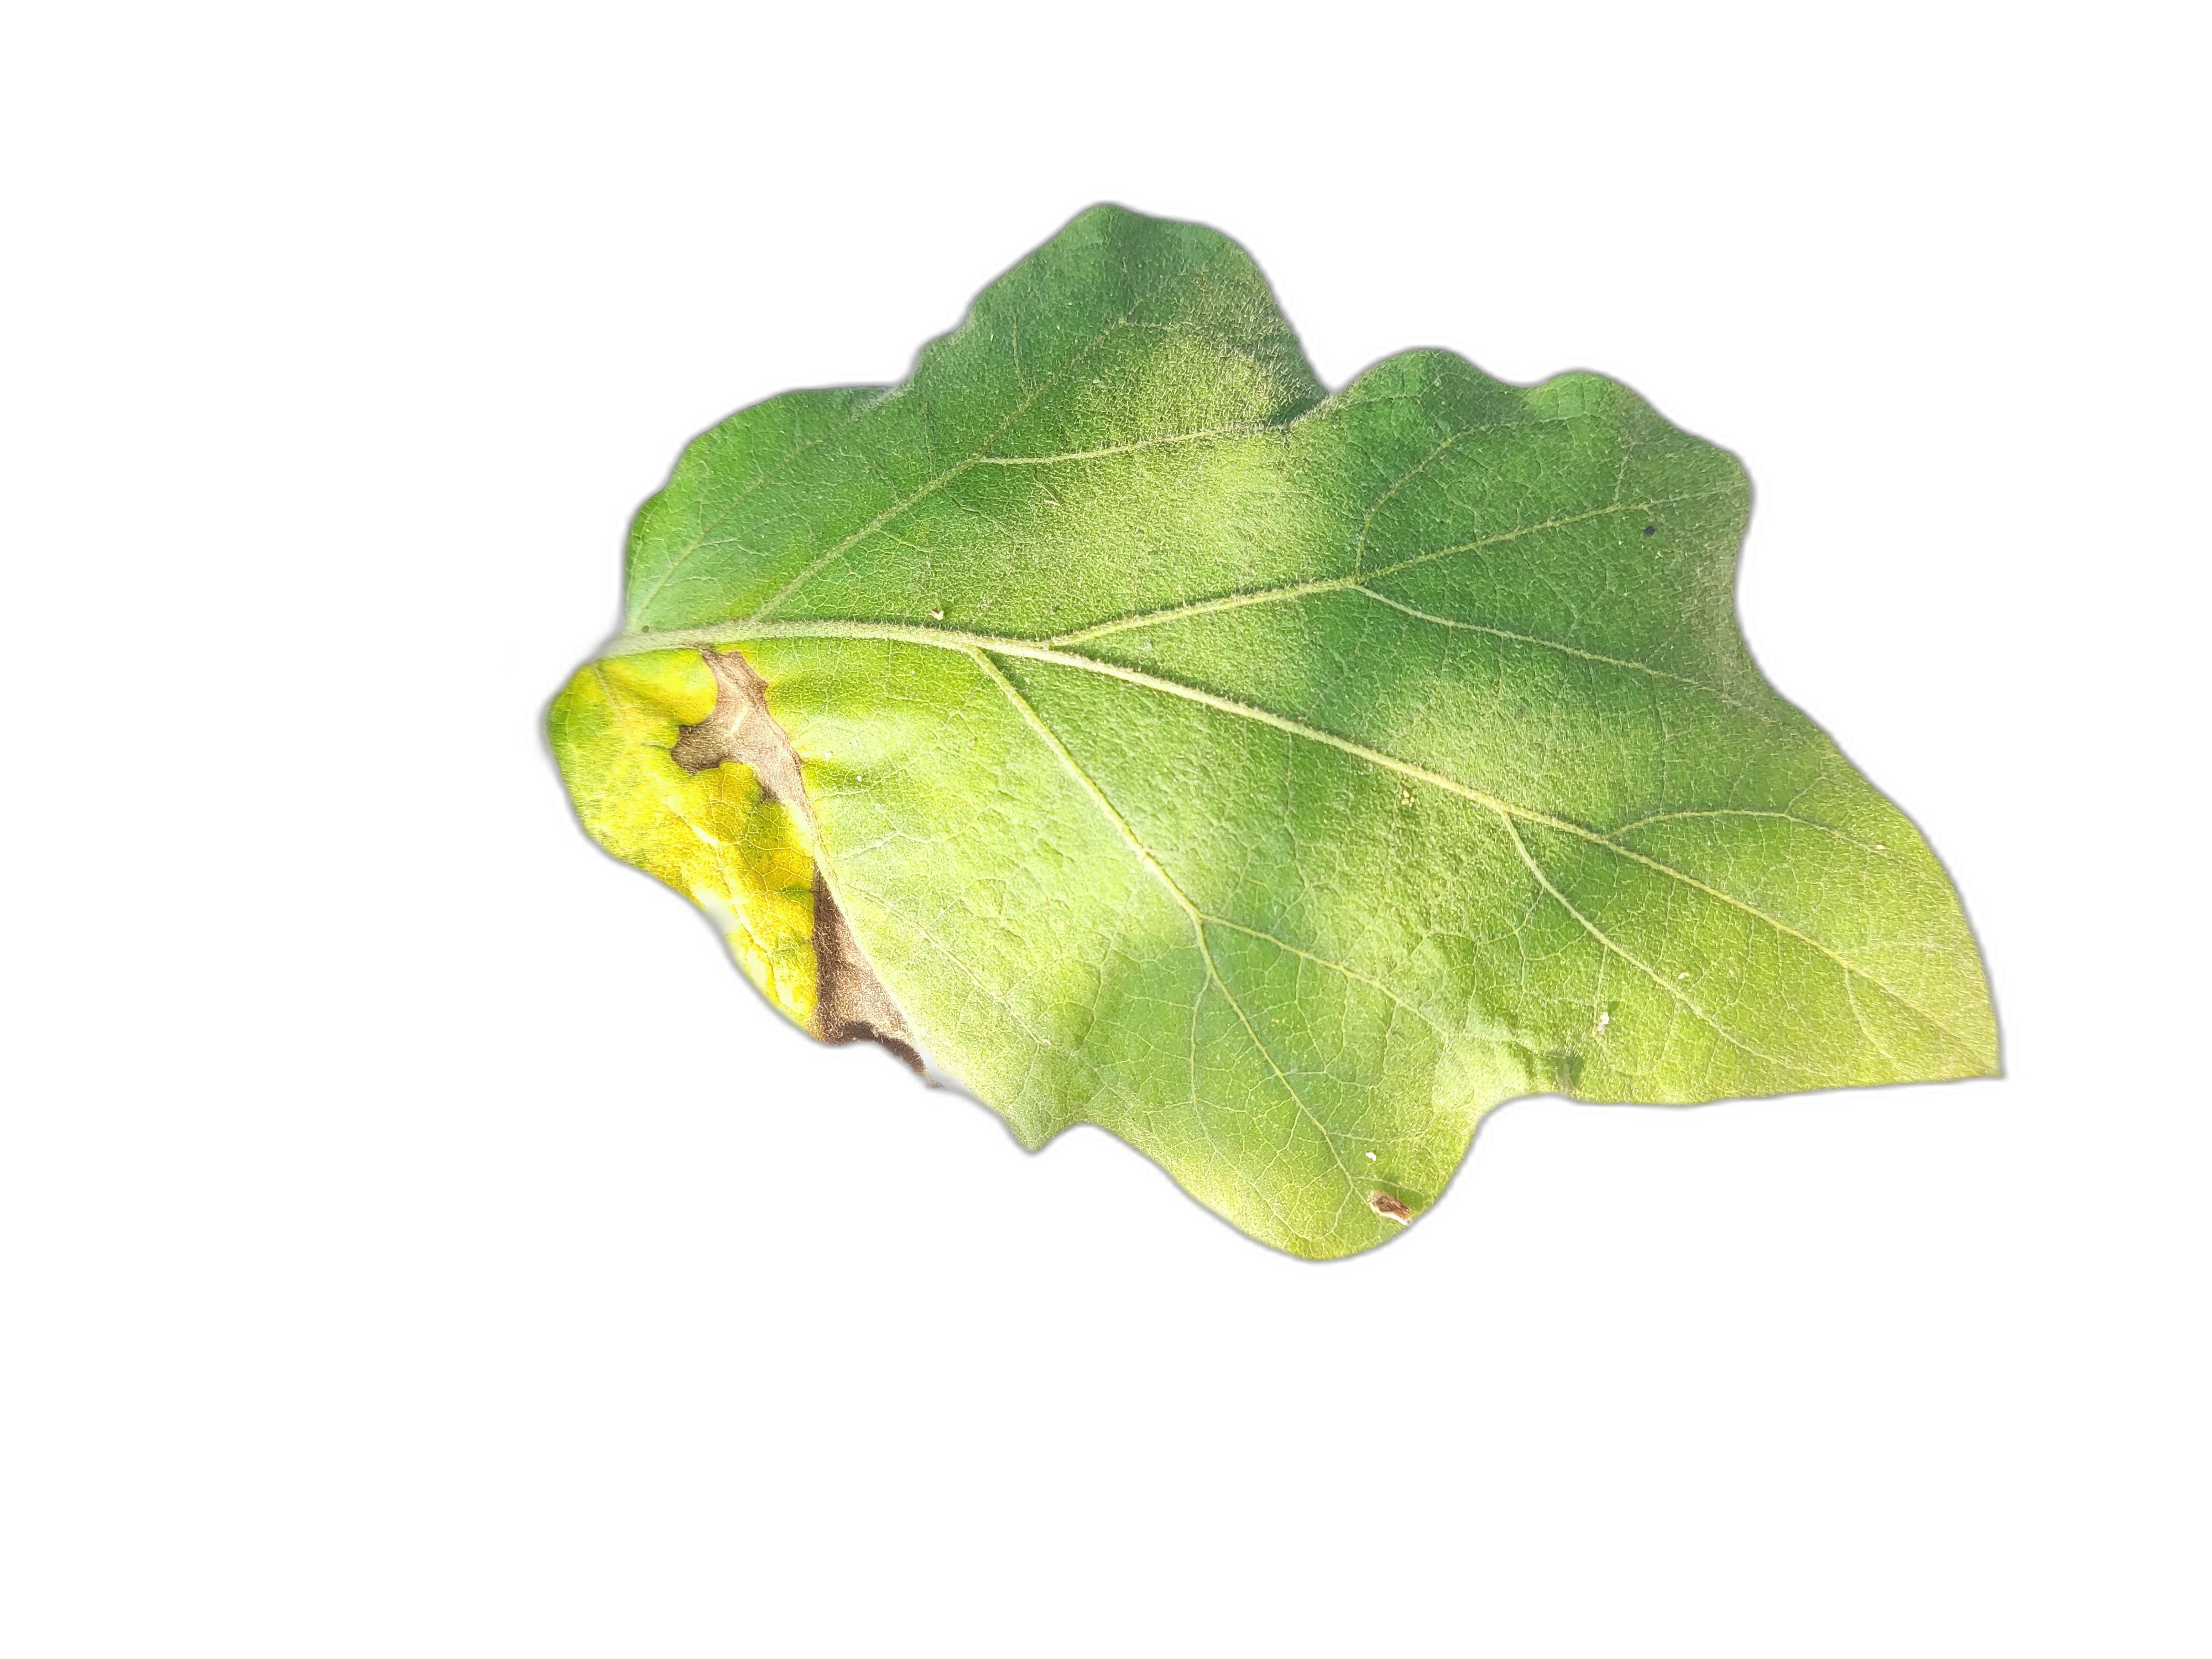
Label: Leaf Spot Disease